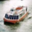
Label: ship